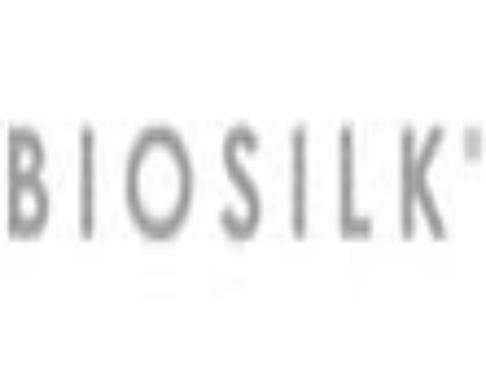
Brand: Biosilk
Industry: Necessities